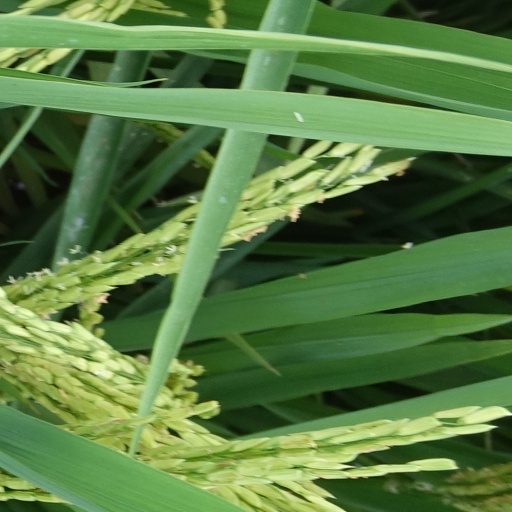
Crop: rice